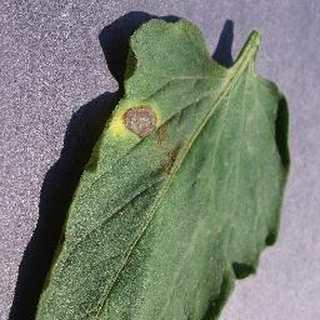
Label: tomato_early_blight